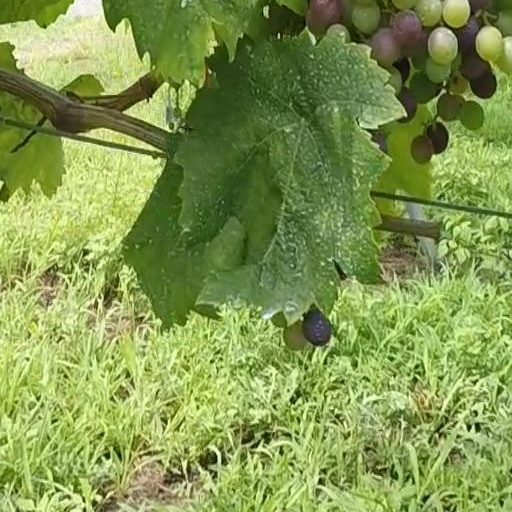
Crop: grape